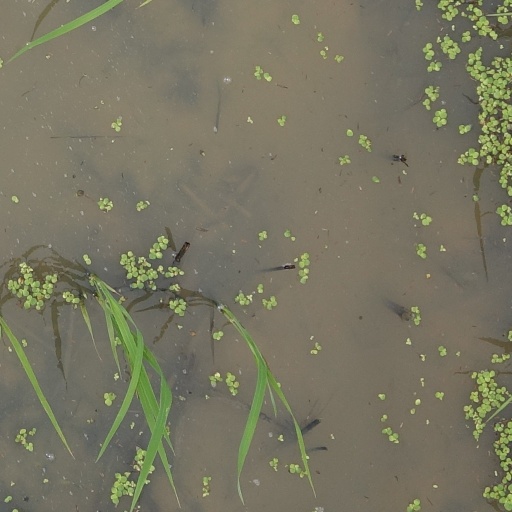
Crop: rice